Whiplash (2014 film)

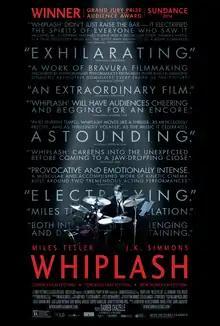
Theatrical release poster

Whiplash is a 2014 American psychological drama film written and directed by Damien Chazelle, starring Miles Teller, J. K. Simmons, Paul Reiser, and Melissa Benoist. It focuses on an ambitious music student and aspiring jazz drummer (Teller), who is pushed to his limit by his abusive instructor (Simmons) at the fictional Shaffer Conservatory in New York City.